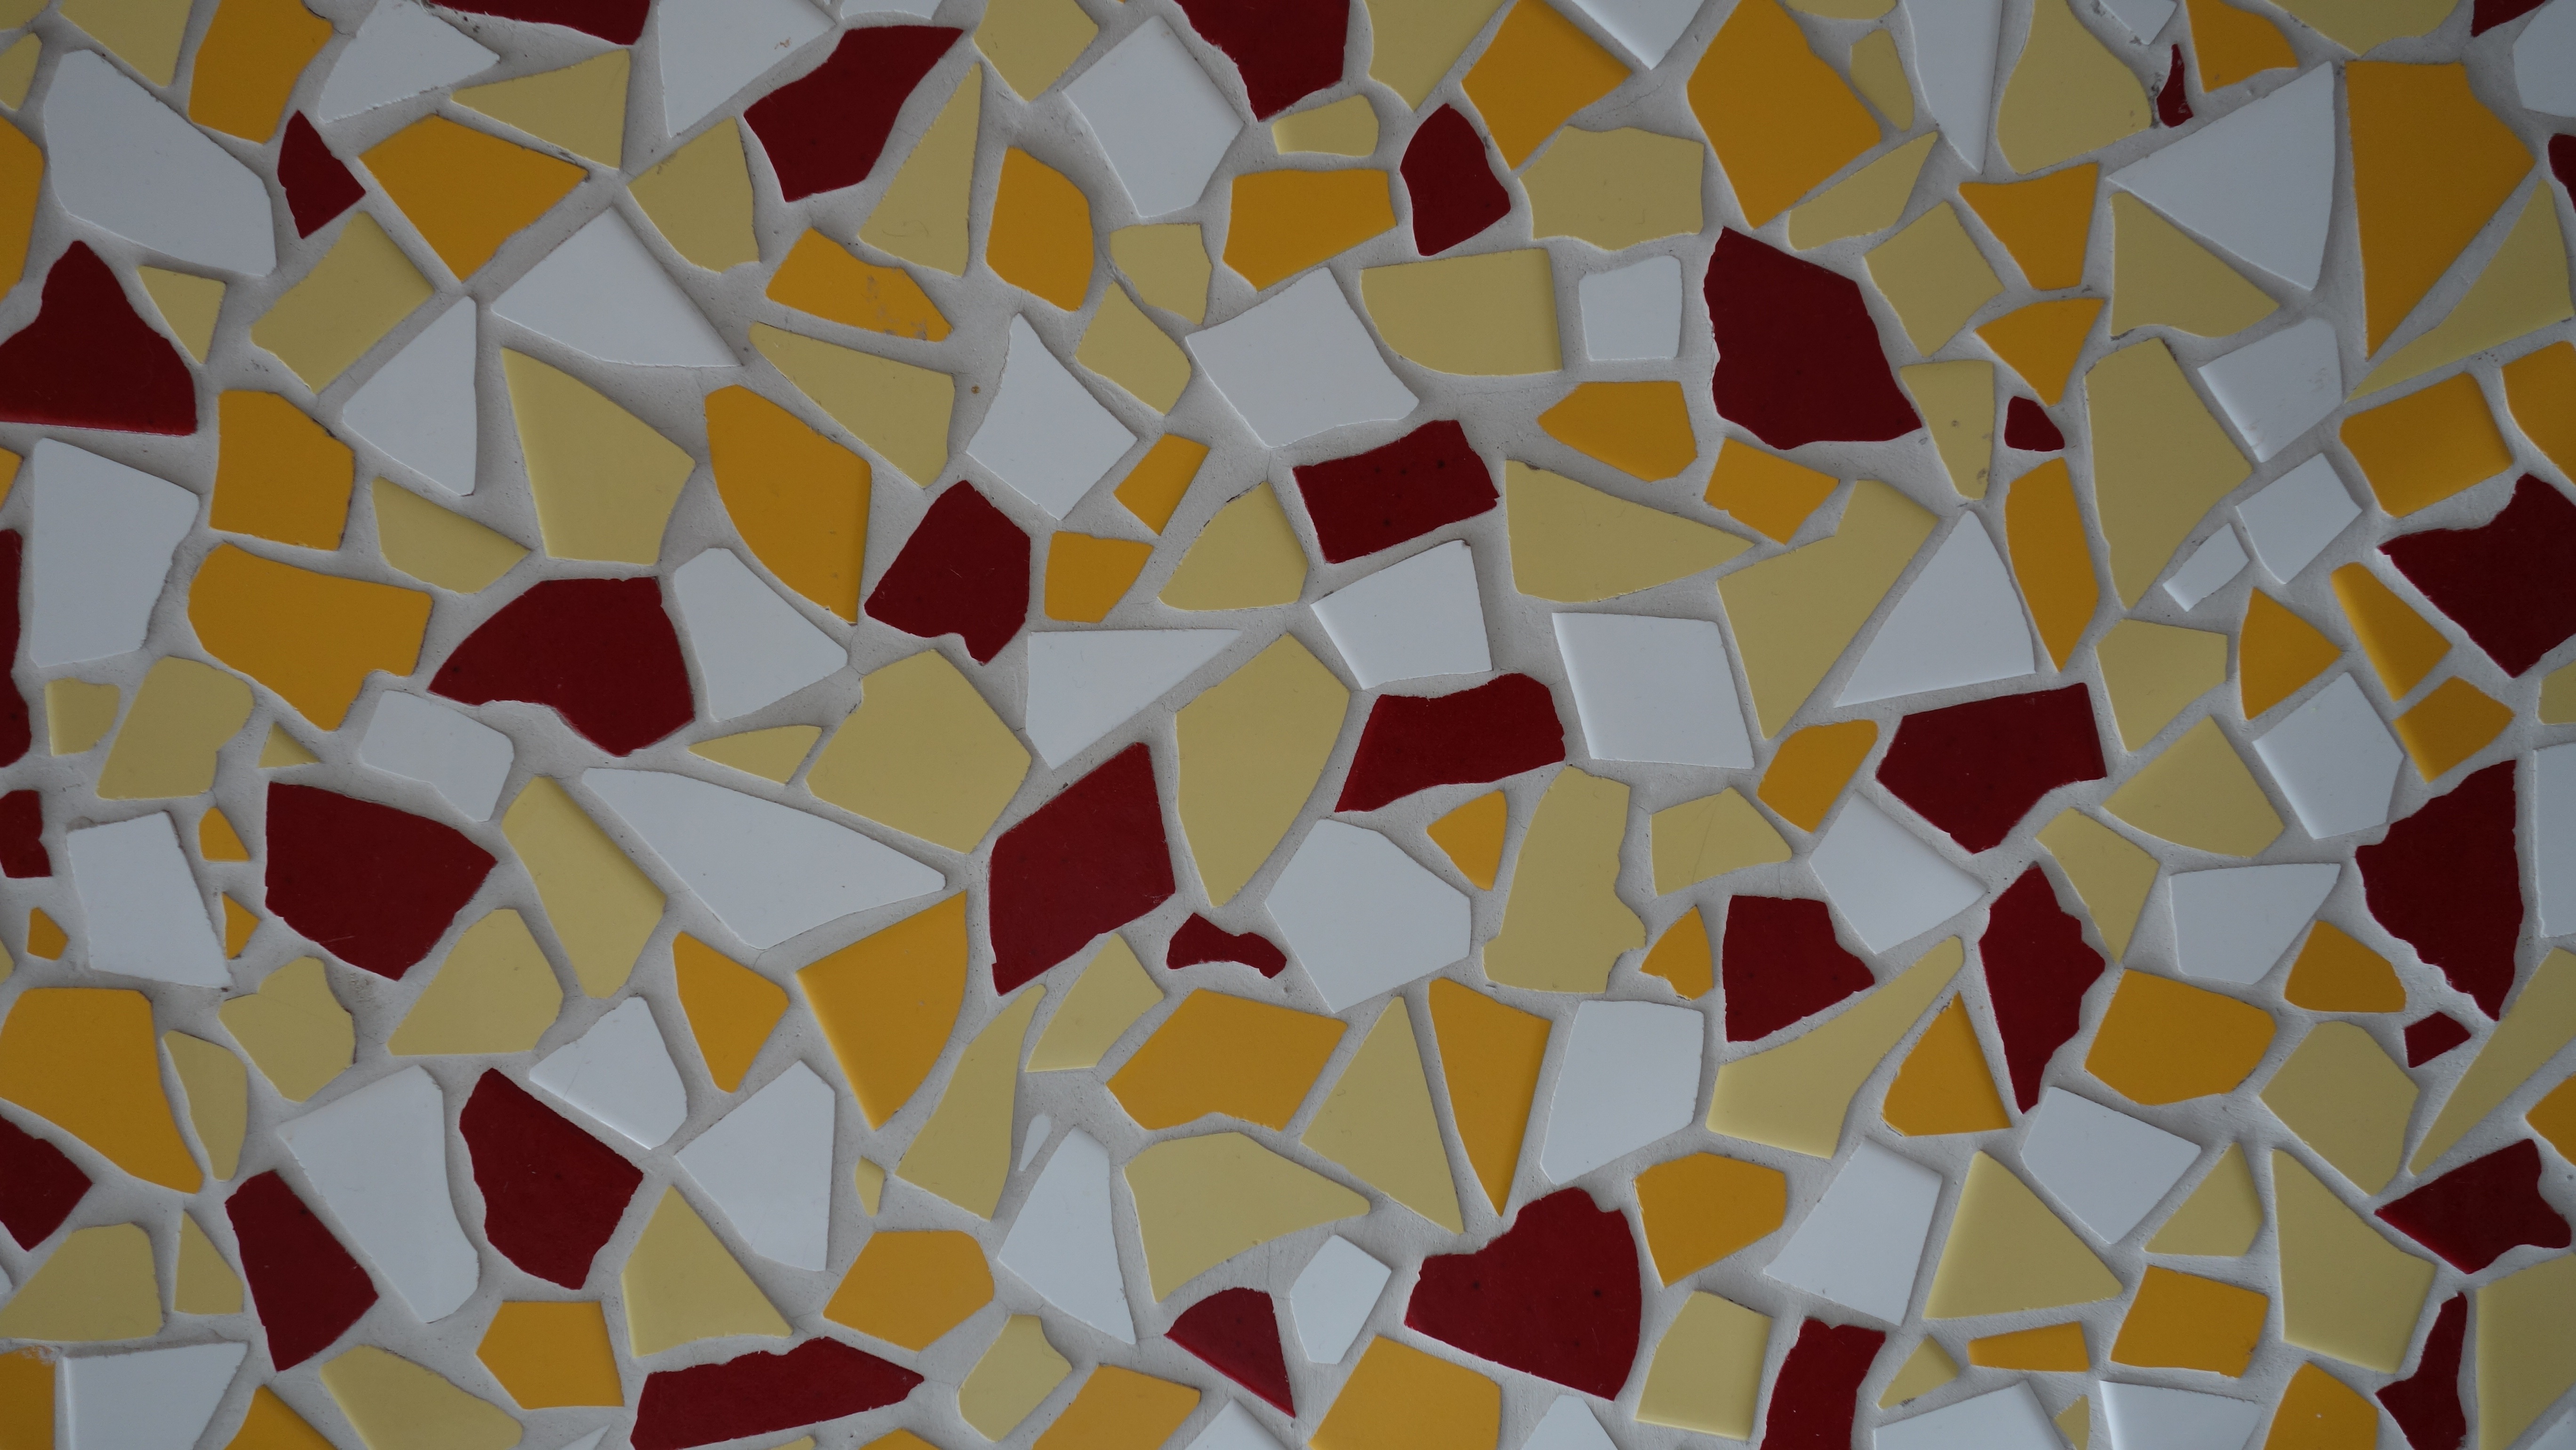
texture, floor, wall, pattern, line, color, ceramic, tile, colorful, yellow, circle, art, design, triangle, decorative, symmetry, mosaic, tiles, shape, modern art, flooring